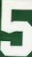
Number: 5